MorphX (video game)

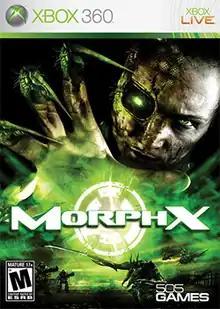

MorphX (known in Russia as Simbiont), also known as "The Swarm" (working title), is a 2008 third-person shooter video game developed by Targem Games and published by Buka Entertainment in Russia and 505 Games in the West. A light-gun shooter arcade game adaptation was released in 2013 by Global VR.